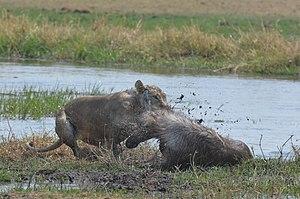
Photo prise au Botswana en août 2019, dans la région de Khwai (au nord-est de la réserve de Moremi).
Le lion est une espèce de mammifères carnivores de la famille des félidés. La femelle du lion est la lionne, son petit est le lionceau. Le mâle adulte, aisément reconnaissable à son importante crinière, accuse une masse moyenne qui peut être variable selon les zones géographiques où il se trouve, allant de 180 kg pour les lions de Kruger à 230 kg pour les lions de Transvaal. Certains spécimens très rares peuvent dépasser exceptionnellement 250 kg. Un mâle adulte se nourrit de 7 kg de viande chaque jour contre 5 kg chez la femelle. Le lion est un animal grégaire, c'est-à-dire qu'il vit en larges groupes familiaux, contrairement aux autres félins. Son espérance de vie, à l'état sauvage, est comprise entre 7 et 12 ans pour le mâle et 14 à 20 ans pour la femelle, mais il dépasse fréquemment les 30 ans en captivité.